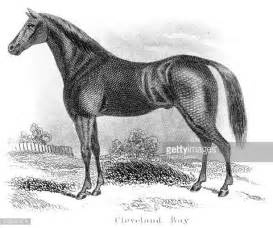
Label: cavallo